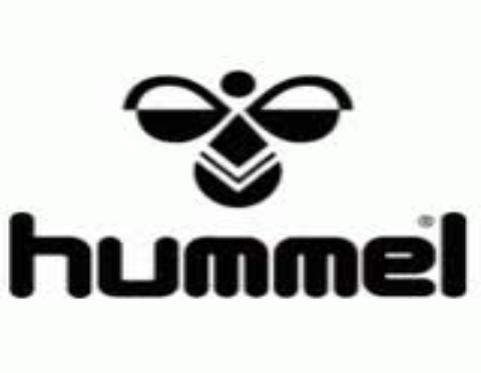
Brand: Hummel-1
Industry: Clothes